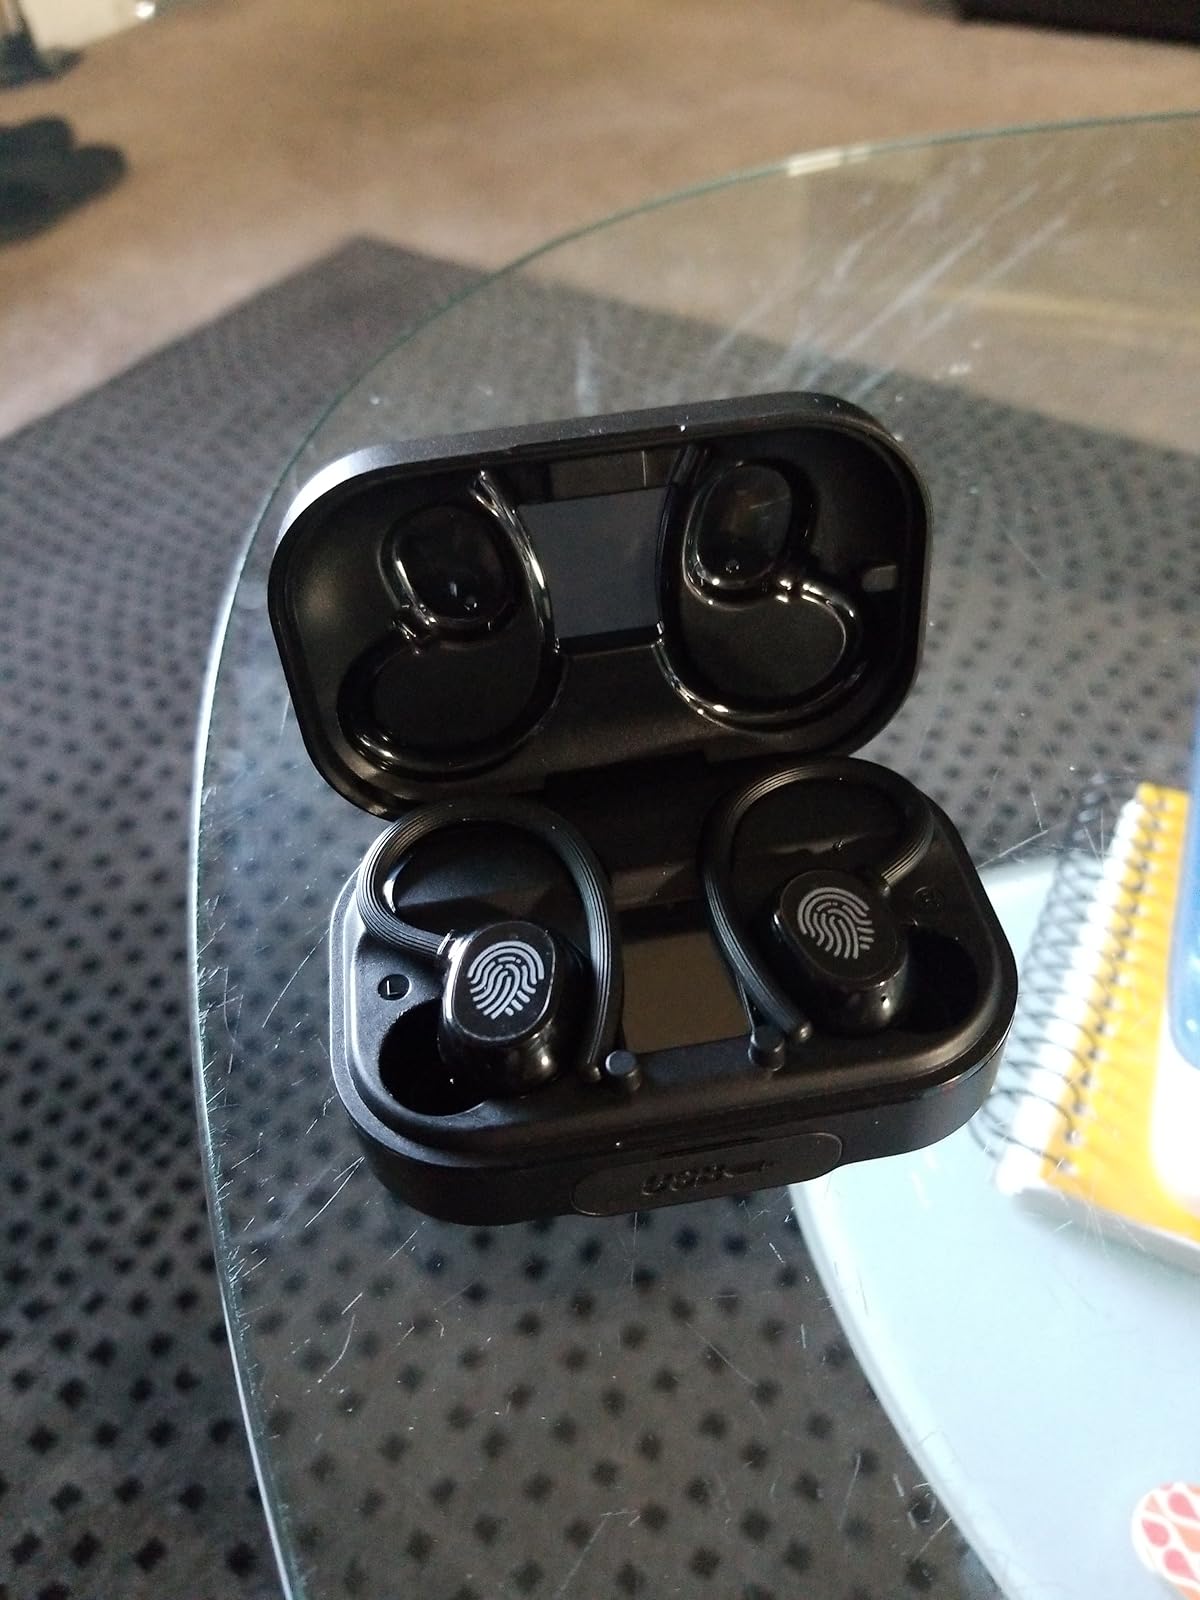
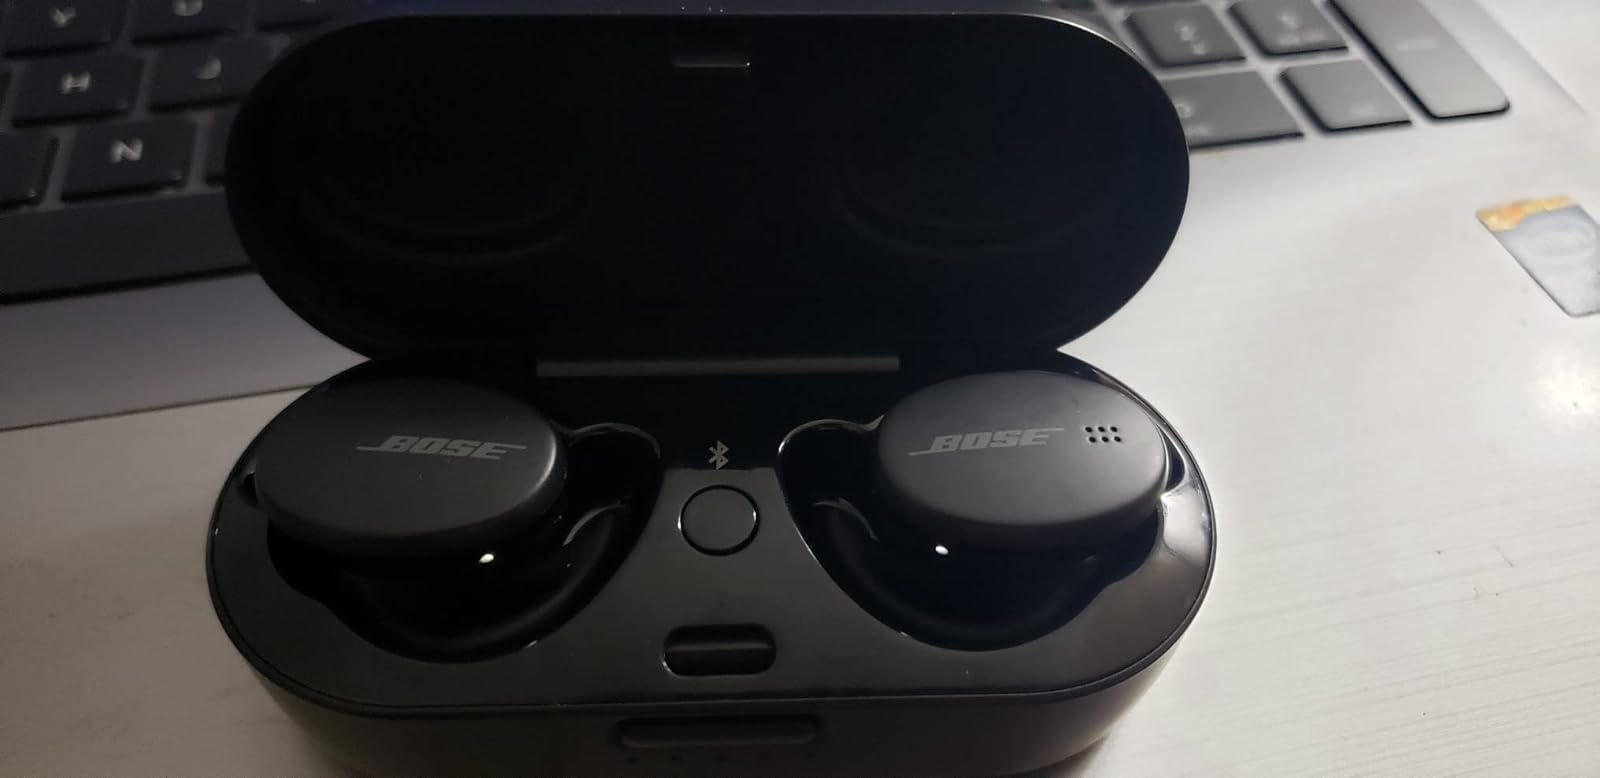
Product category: earbuds
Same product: no